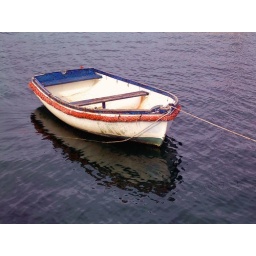
Roscoff, Bretagne, France, white boat with red stripe, in blue water